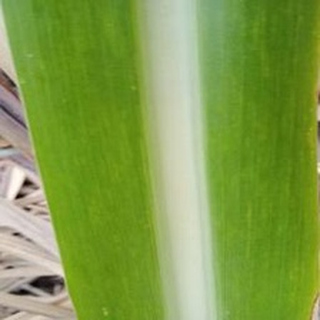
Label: healthy_sugarcane